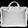
Label: Bag